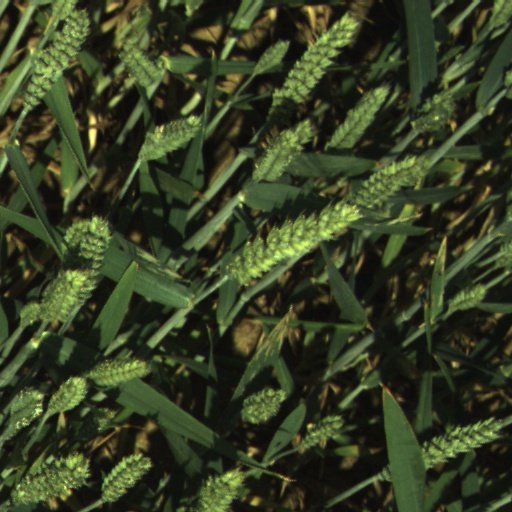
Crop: wheat